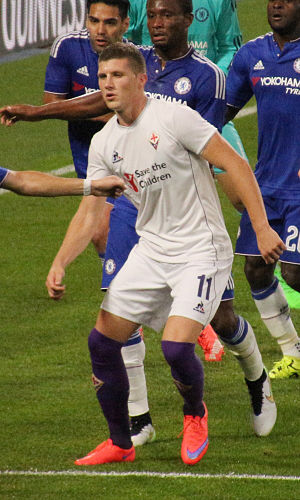
Ante Rebić
Ante Rebić er en kroatisk fodboldspiller. Han spiller for Eintracht Frankfurt i Tyskland.